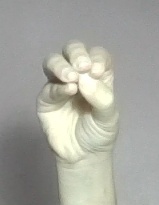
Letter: ha